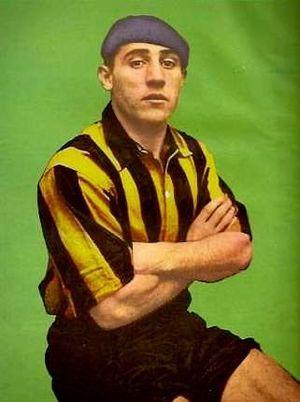
Le Club Atlético Peñarol est un club omnisports uruguayen basé à Montevideo. Il est particulièrement connu pour les succès de sa section football.